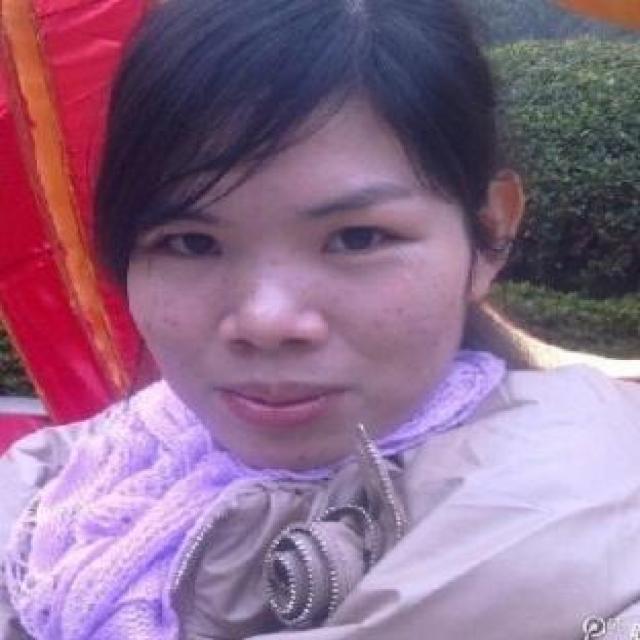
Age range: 21-44